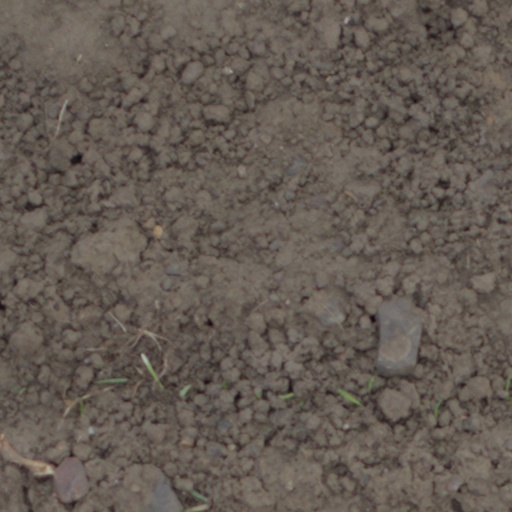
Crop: wheat